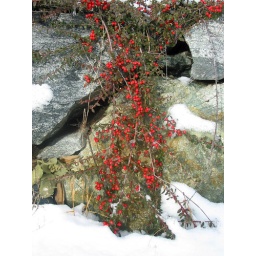
This plant hangs over our garden rocks. I love the red berries with the snow. It's Christmas Time!